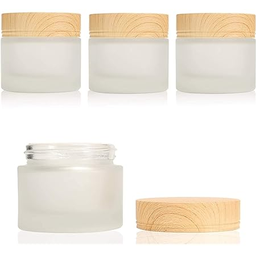
Label: glass